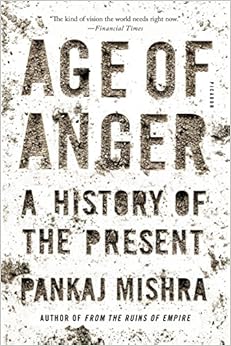
Age of Anger: A History of the Present
Category: Books
Review “Mishra may well be the ideal writer to diagnose our current moment . . . In Age of Anger , Mishra has produced an urgent analysis of a moment in which the forgotten and dispossessed are rising up to challenge everything we thought we knew about the state of the world.” ―Sebastian Strangio, Los Angeles Review of Books “Important, erudite . . . Mishra dwells in the realm of ideas and emotions, which get short shrift in most accounts of global politics. So it's bracing and illuminating for him to focus on feelings . . . A decent liberalism would read sharp critics like Mishra and learn.” ―Franklin Foer, The New York Times Book Review "Columnist and historian Pankaj Mishra has named a moment and an era: His brilliant new book Age of Anger: A History of the Present looks at the rising tide of radical nationalism, racism, intolerance, misogyny, xenophobia, and fascism that's sweeping away calmer and more measured opposition all over the world, and he attempts to understand the phenomena before it engulfs everybody on the planet. . . Fiercely literate and eloquent.” ―Steve Donoghue, The Christian Science Monitor “In its literacy and literariness, [ Age of Anger ] has the feel of Edmund Wilson’s extraordinary dramas of modern ideas―books like To the Finland Station ―but with a different endpoint and a more global canvas. Mishra reads like a brilliant autodidact, putting to shame the many students who dutifully did the reading for their classes but missed the incandescent fire and penetrating insight in canonical texts.” ―Samuel Moyn, The New Republic “In probing for the wellspring of today’s anger [Pankaj Mishra] hits on something real. He traces our current mood back to the French Enlightenment of the 18th century . . . Along with quotations from Voltaire, Rousseau, and other familiar figures of Western Civ, Age of Anger includes observations from Iranian, Chinese, Indian, Japanese, and other nations’ scholars; their perspectives complement Mishra’s deep understanding of global tensions.” ―Peter Coy, Bloomberg Businessweek “Erudite …[In] Age of Anger: A History of the Present , which was conceived before Brexit and Trump, the Indian nonfiction writer and novelist Pankaj Mishra argues that our current rage has deep historical roots.” ―Bryan Walsh, Time “Richly learned and usefully subversive.” ―John Gray, Literary Review “A bowel-churning kick in the guts . . . [Pankaj Mishra's] vision is unusually broad, accommodating and resistant to categorisation. It is the kind of vision the world needs right now . . . Age of Anger is vitally germane to the global expressions of discontent that we are now witnessing” ―Christopher de Bellaigue, Financial Times “[An] ambitious world history of anti-progressive backlash.” ― New York “A disturbing but imperatively urgent analysis.” ― Bryce Christensen, Booklist (starred review)“A probing, well-informed investigation of global unrest calling for ‘truly transformative thinking’ about humanity's future.” ― Kirkus Reviews (starred review)“With a deep knowledge of both Western and non-Western history, and like no other before him, Pankaj Mishra comes to grips with the malaise at the heart of these dangerous times. This is the most astonishing, convincing, and disturbing book I’ve read in years.” ―Joe Sacco“In this urgent, profound and extraordinarily timely study, Pankaj Mishra follows the likes of Isaiah Berlin, John Gray and Mark Lilla by delving into the past in order to throw light on our contemporary predicament, when the neglected and dispossessed of the world have suddenly risen up in Nietzschean ressentiment to transform the world we thought we knew.” ―John Banville"In Age of Anger: A History of the Present , Pankaj Mishra offers a panoramic survey of the populist wind roiling the world and a genealogy of the ressentiment propelling it. Lucid, incisive and provocative, the book may be the most ambitious effort yet to diagnose our social condition. With erudition and insight, it explains why movements from below are entrusting their future to paternalistic demagogues in the expectation of rewards from above." ―Muhammad Idrees Ahmad, The National About the Author Pankaj Mishra is the author of From the Ruins of Empire , Age of Anger , and several other books. He is a columnist at Bloomberg View and writes regularly for The Guardian , the London Review of Books , and The New Yorker . A fellow of the Royal Society of Literature, he lives in London.
Features: One of our most important public intellectuals reveals the hidden history of our current global crisis. | Longlisted for the Orwell Prize A | New York Times | Notable Book of 2017 | Named a Best Book of the Year by | Slate | and NPR | How can we explain the origins of the great wave of paranoid hatreds that seem inescapable in our close-knit world―from American shooters and ISIS to Donald Trump, from a rise in vengeful nationalism across the world to racism and misogyny on social media? In | Age of Anger | , Pankaj Mishra answers our bewilderment by casting his gaze back to the eighteenth century before leading us to the present.He shows that as the world became modern, those who were unable to enjoy its promises―of freedom, stability, and prosperity―were increasingly susceptible to demagogues. The many who came late to this new world―or were left, or pushed, behind―reacted in horrifyingly similar ways: with intense hatred of invented enemies, attempts to re-create an imaginary golden age, and self-empowerment through spectacular violence. It was from among the ranks of the disaffected that the militants of the nineteenth century arose―angry young men who became cultural nationalists in Germany, messianic revolutionaries in Russia, bellicose chauvinists in Italy, and anarchist terrorists internationally.Today, just as then, the wide embrace of mass politics and technology and the pursuit of wealth and individualism have cast many more billions adrift in a demoralized world, uprooted from tradition but still far from modernity―with the same terrible results.Making startling connections and comparisons, | Age of Anger | is a book of immense urgency and profound argument. It is a history of our present predicament unlike any other.